Bath Salt Zombies

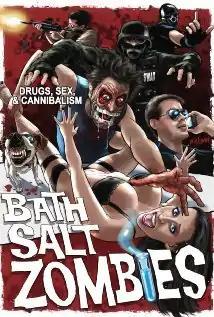

Bath Salt Zombies is a 2013 American horror comedy directed by Dustin Mills, written by Mills and Clint Weller, and starring Josh Eal, Ethan Holey, Jackie McKown, Dave Parker, and Brandon Salkil. It is about zombie attacks brought on by concentrated bath salts.